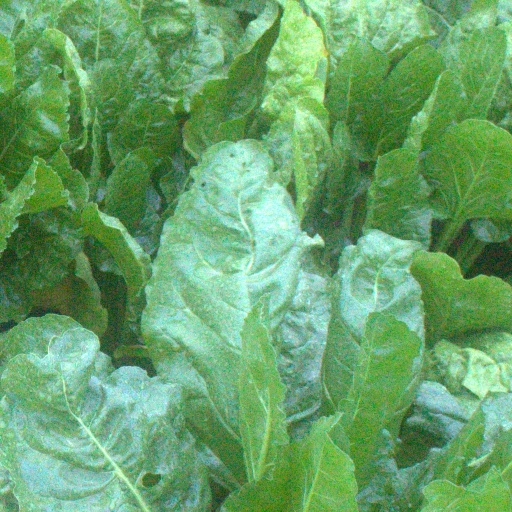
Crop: sugar beet